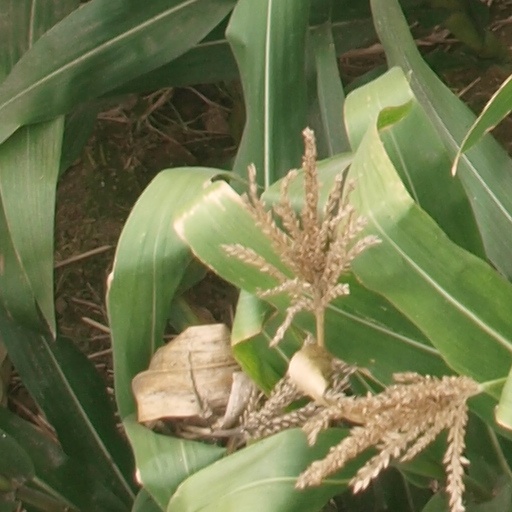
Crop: maize; corn